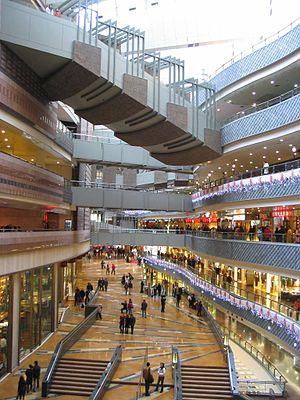
Super Brand Mall est un centre commercial situé dans la zone financière et commerciale de Lujiazui à Pudong, Shanghai, en Chine. L'investisseur est le conglomérat thaïlandais Charoen Pokphand qui a investi 450 millions de dollars américains à travers sa filiale 上海帝泰发展有限公司.